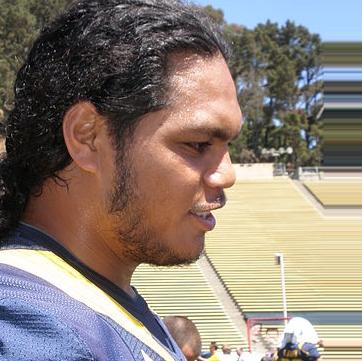
Age: 21